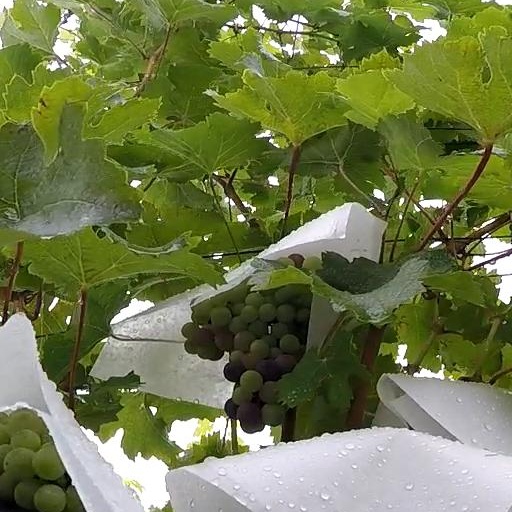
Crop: grape